Saskatchewan Highway 361

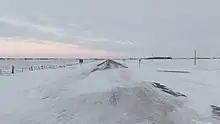
Highway 361 at the junction with Highway 9, facing west

Highway 361 is a provincial highway in the south-east region of the Canadian province of Saskatchewan. It runs from the Manitoba border (continues eastward as Provincial Road 345) to Highway 47. It is about long.